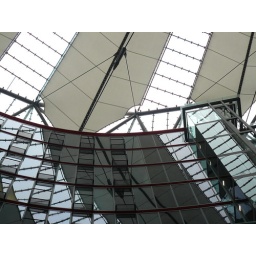
A picture of the reflective building with the roof reflected in it.